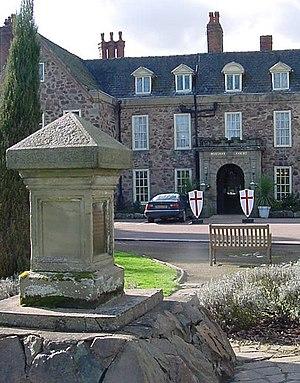
La famille Babington est une famille anglaise et anglo-irlandaise descendant de Sir John de Babington, seigneur du manoir de Babington, dans le Northumberland, qui vivait en 1178.